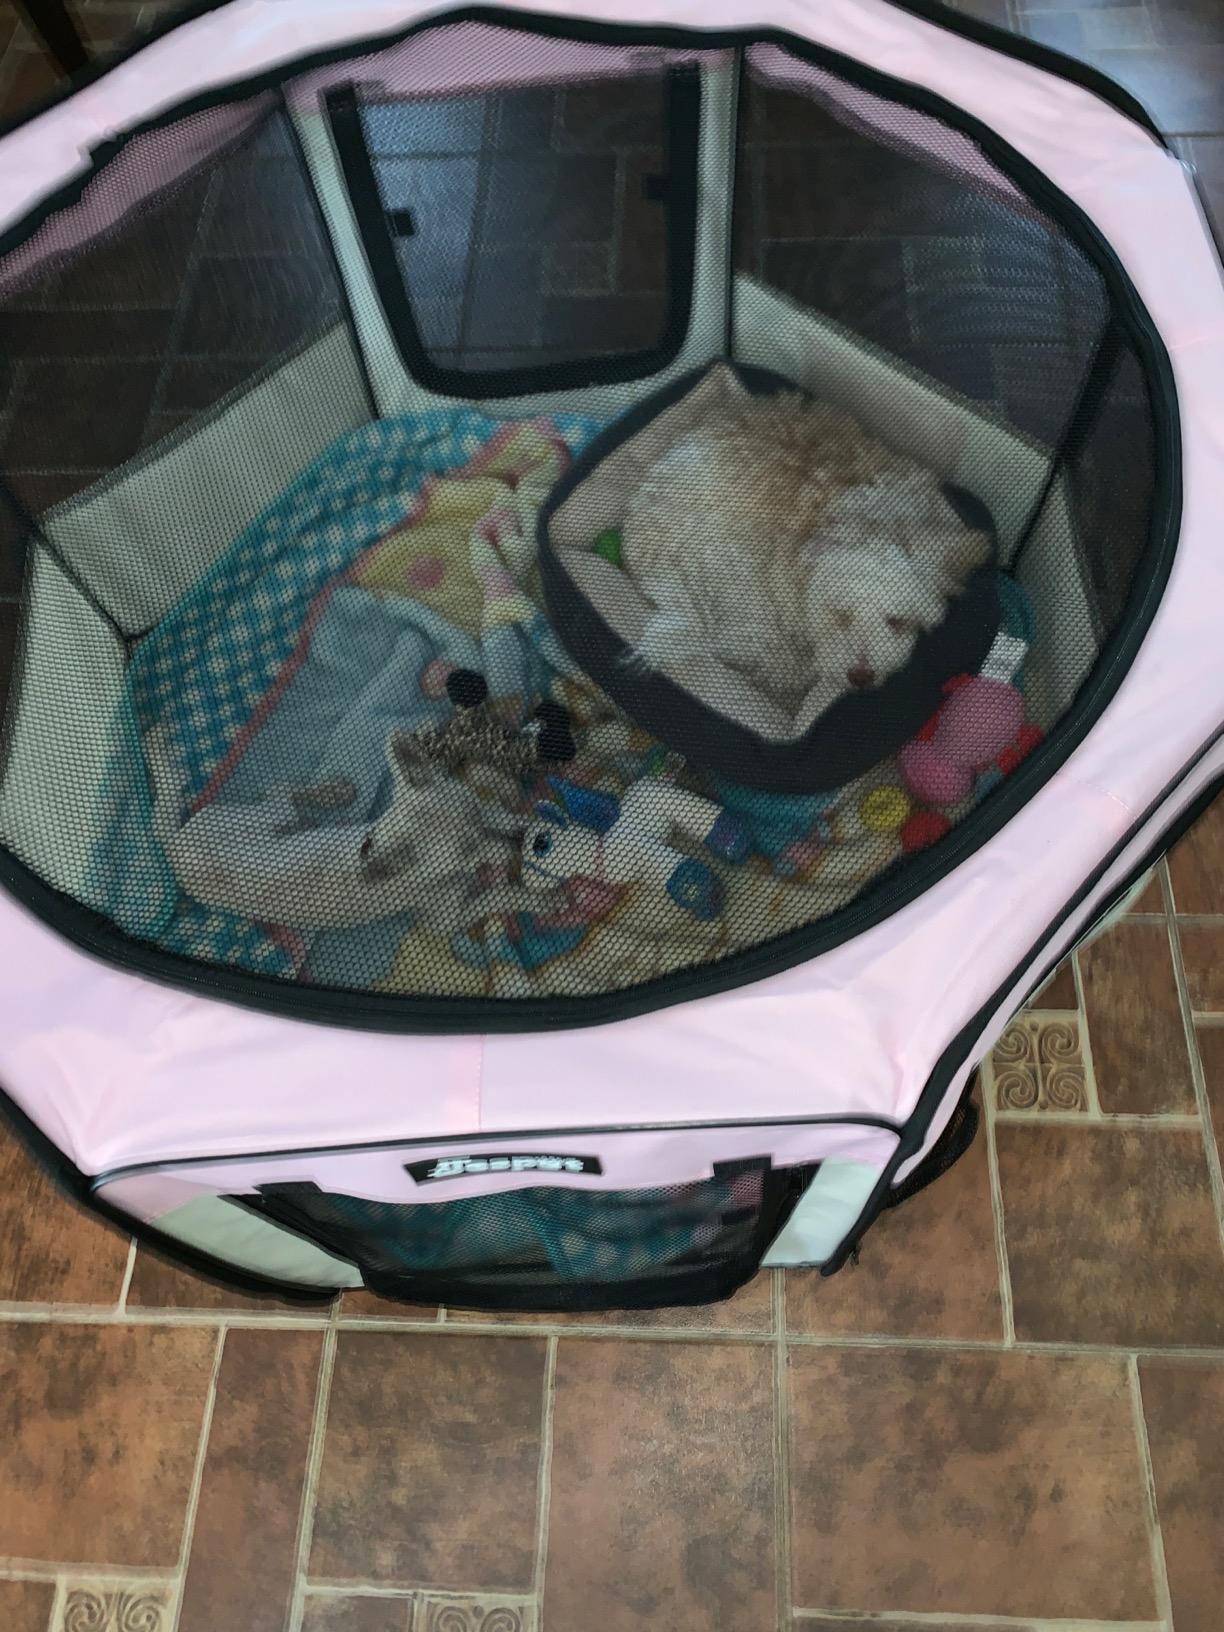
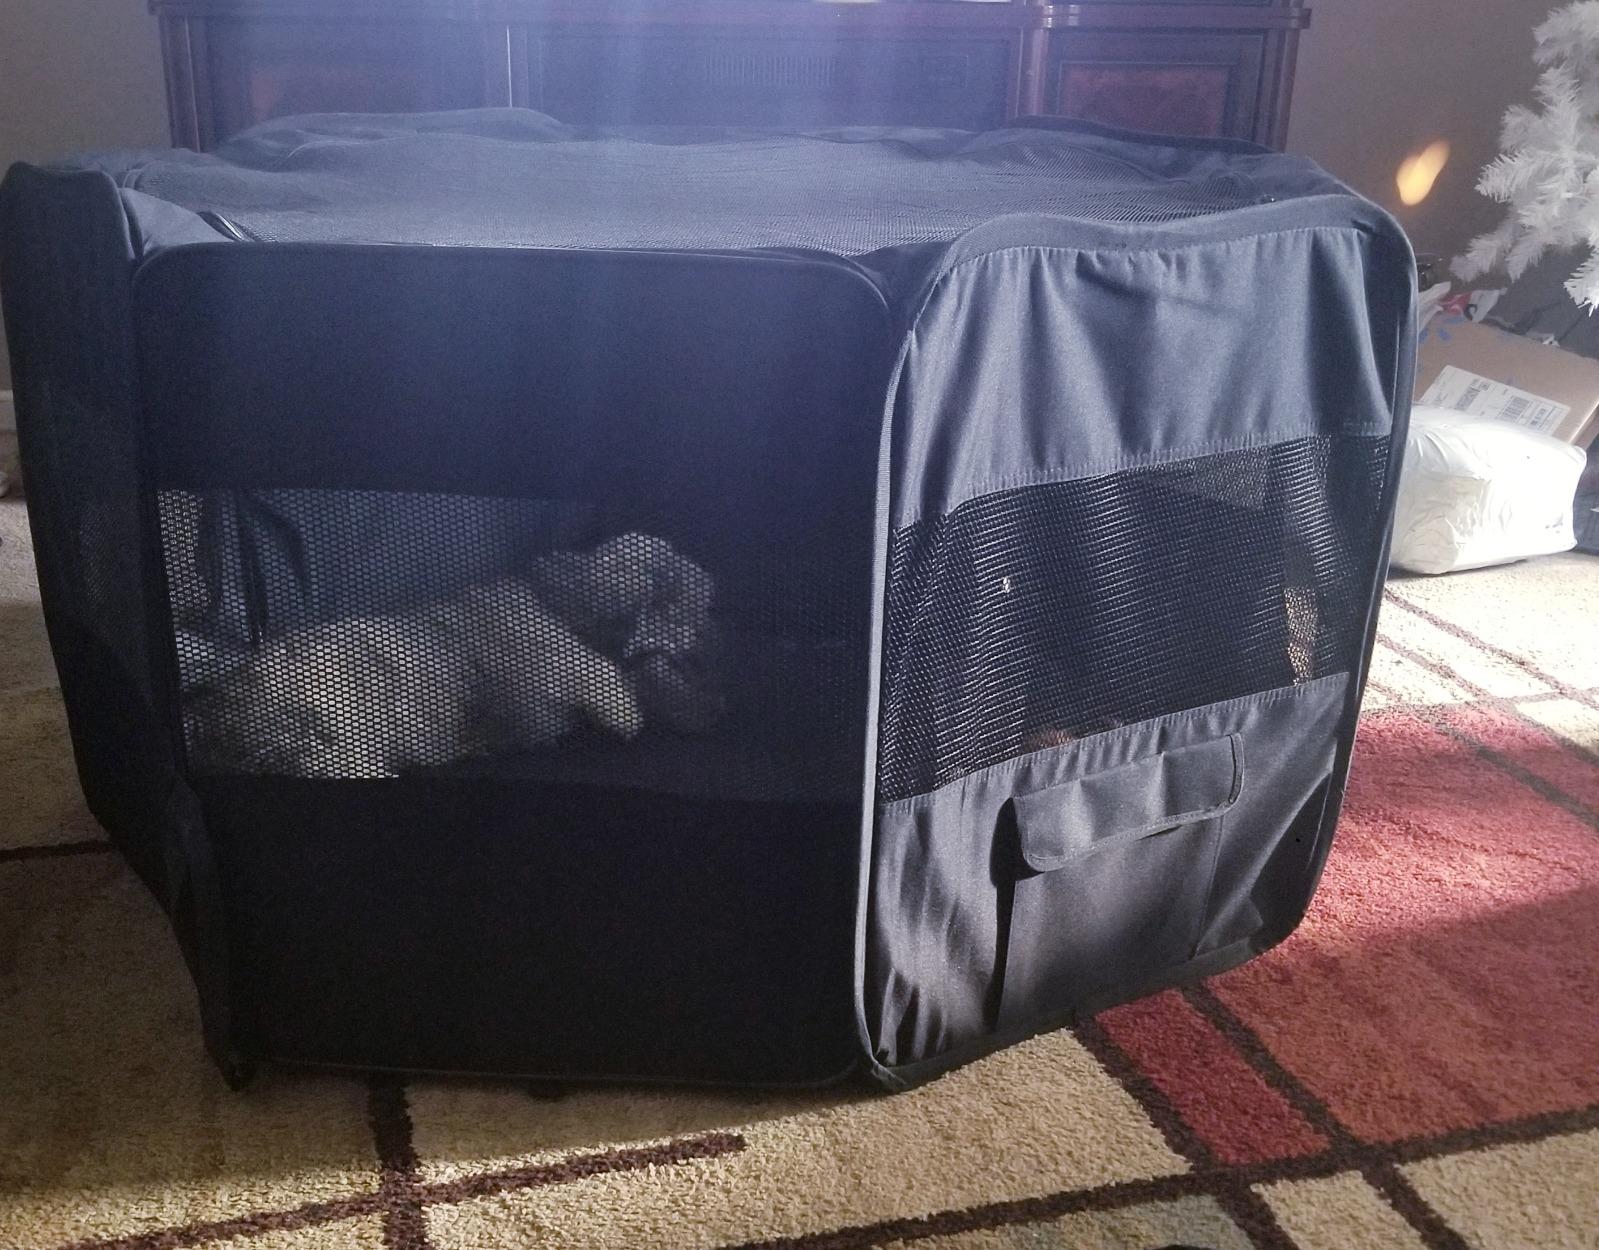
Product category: items_kennel
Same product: no